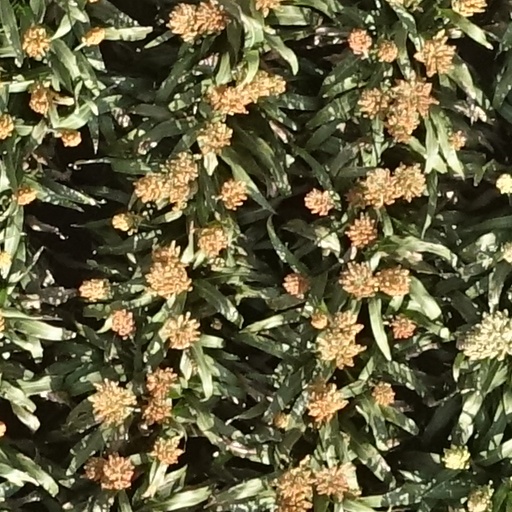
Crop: sorghum